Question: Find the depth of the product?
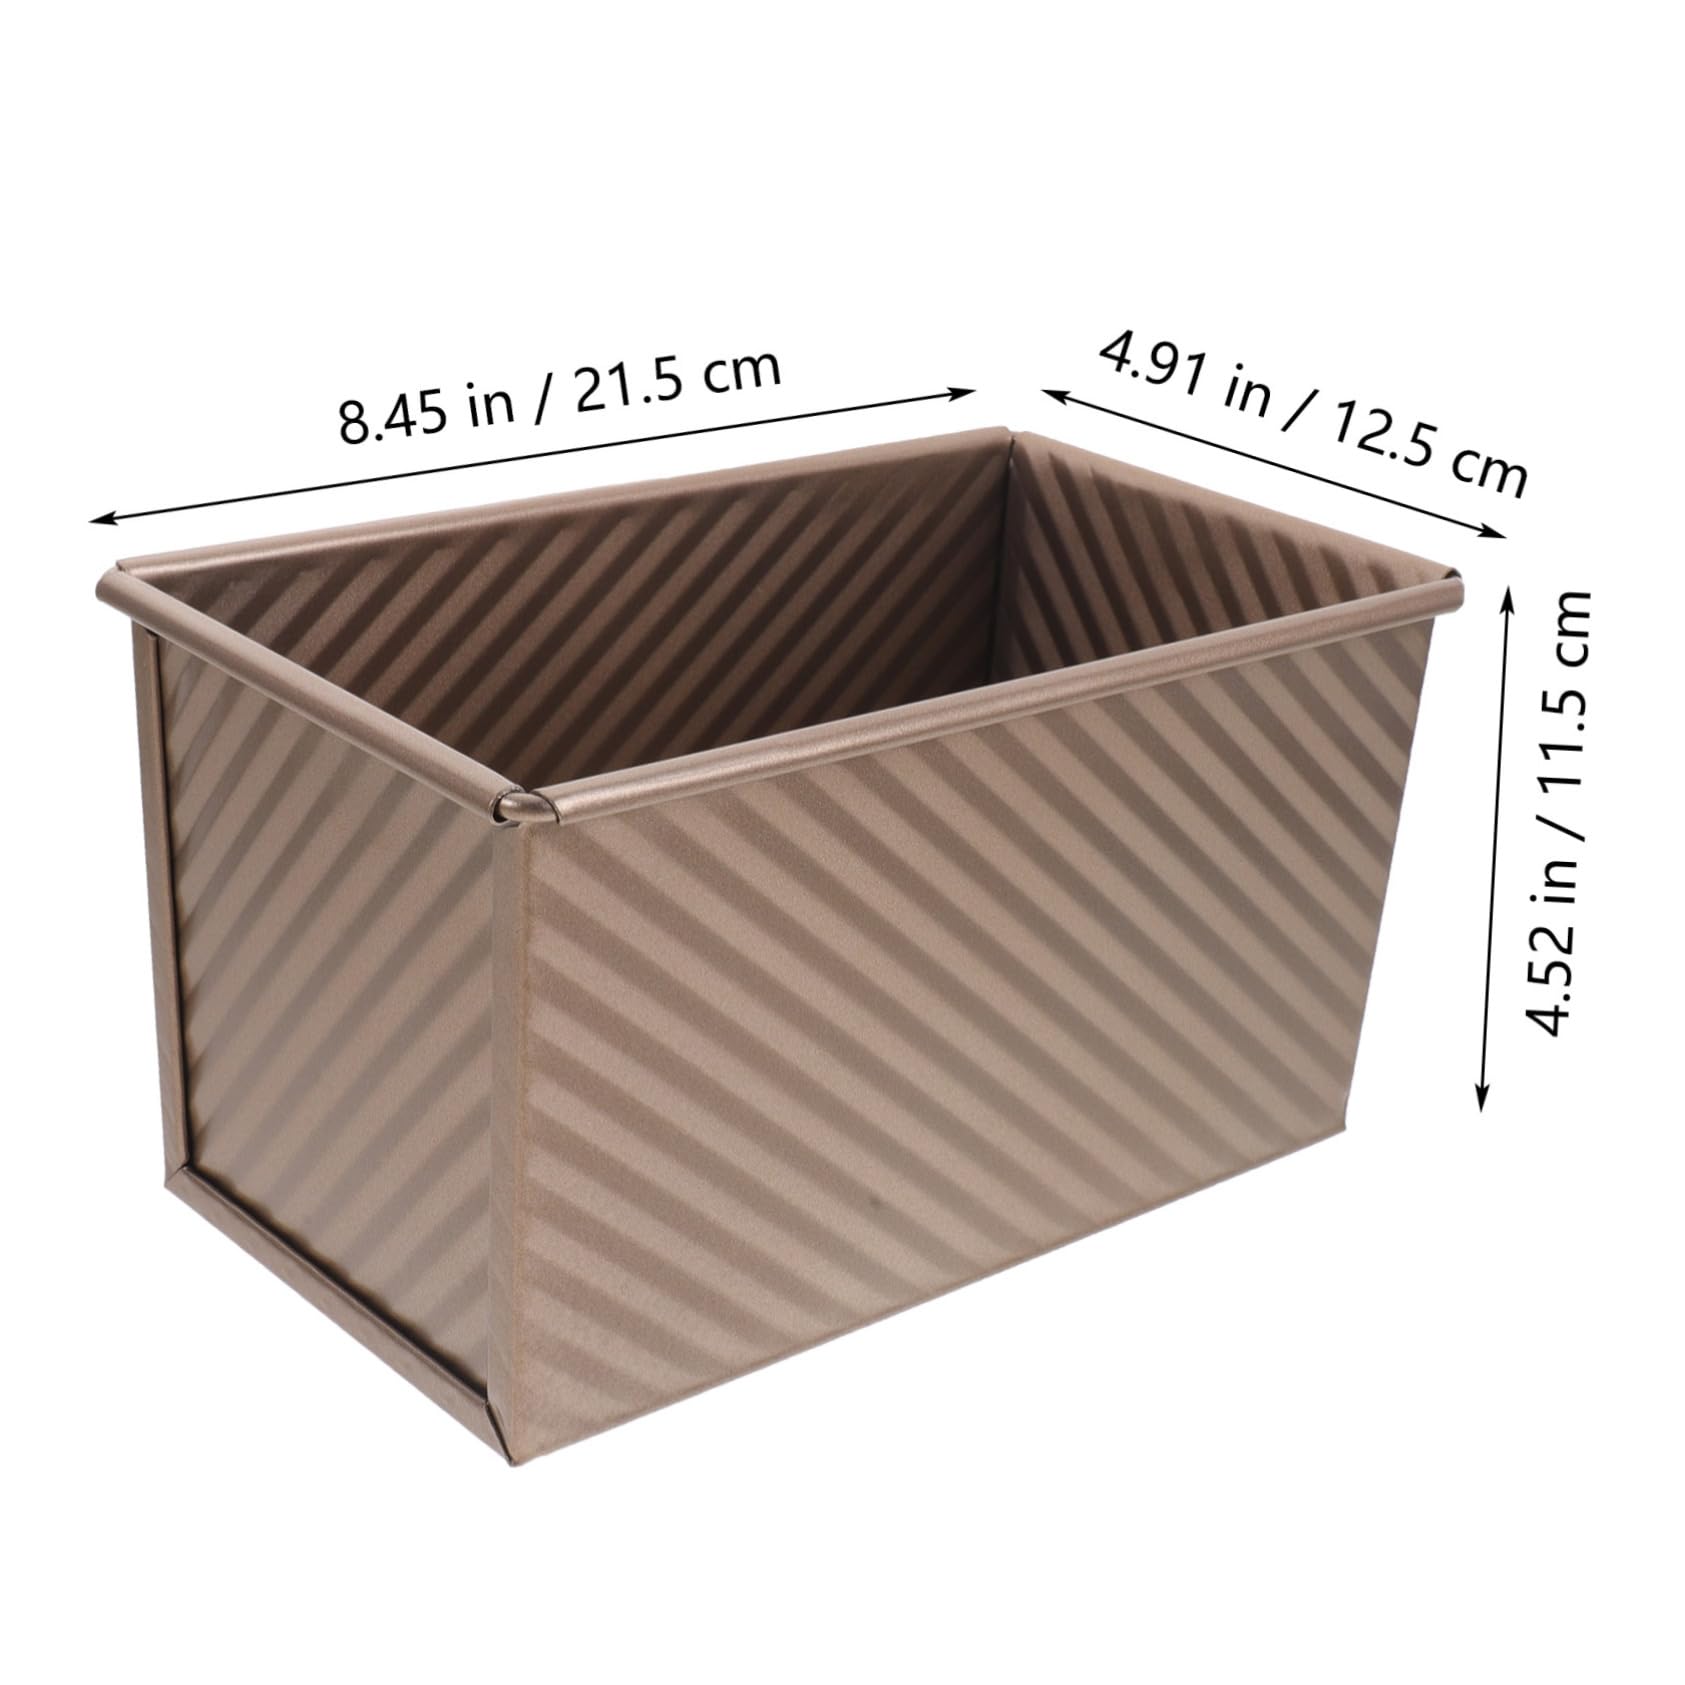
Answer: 8.45 inch